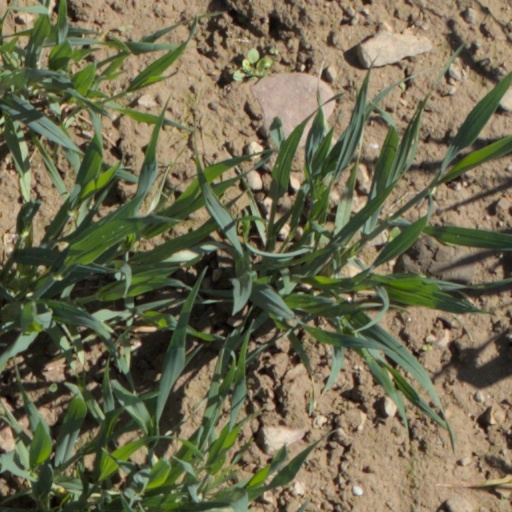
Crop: wheat